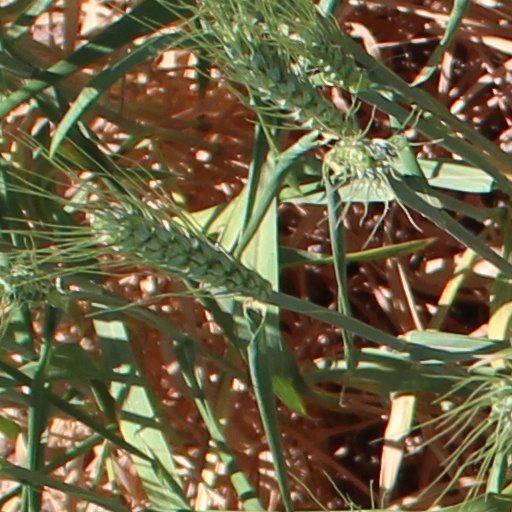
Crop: wheat